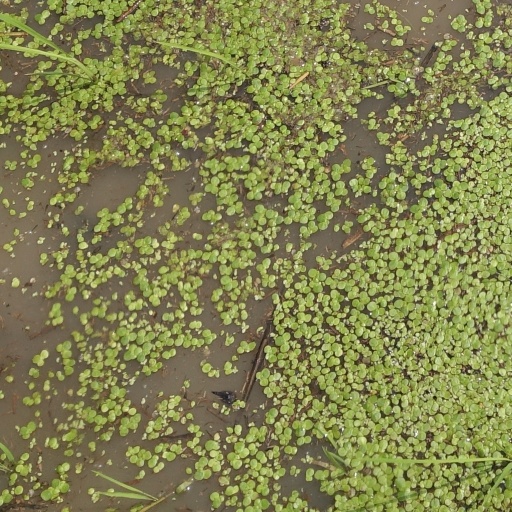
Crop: rice